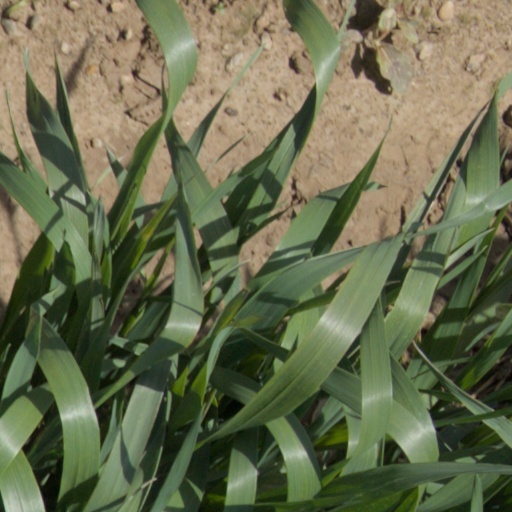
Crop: wheat